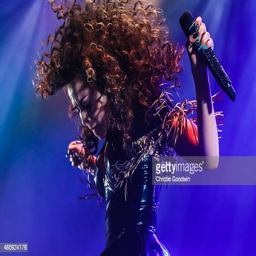
pop artist performs on stage